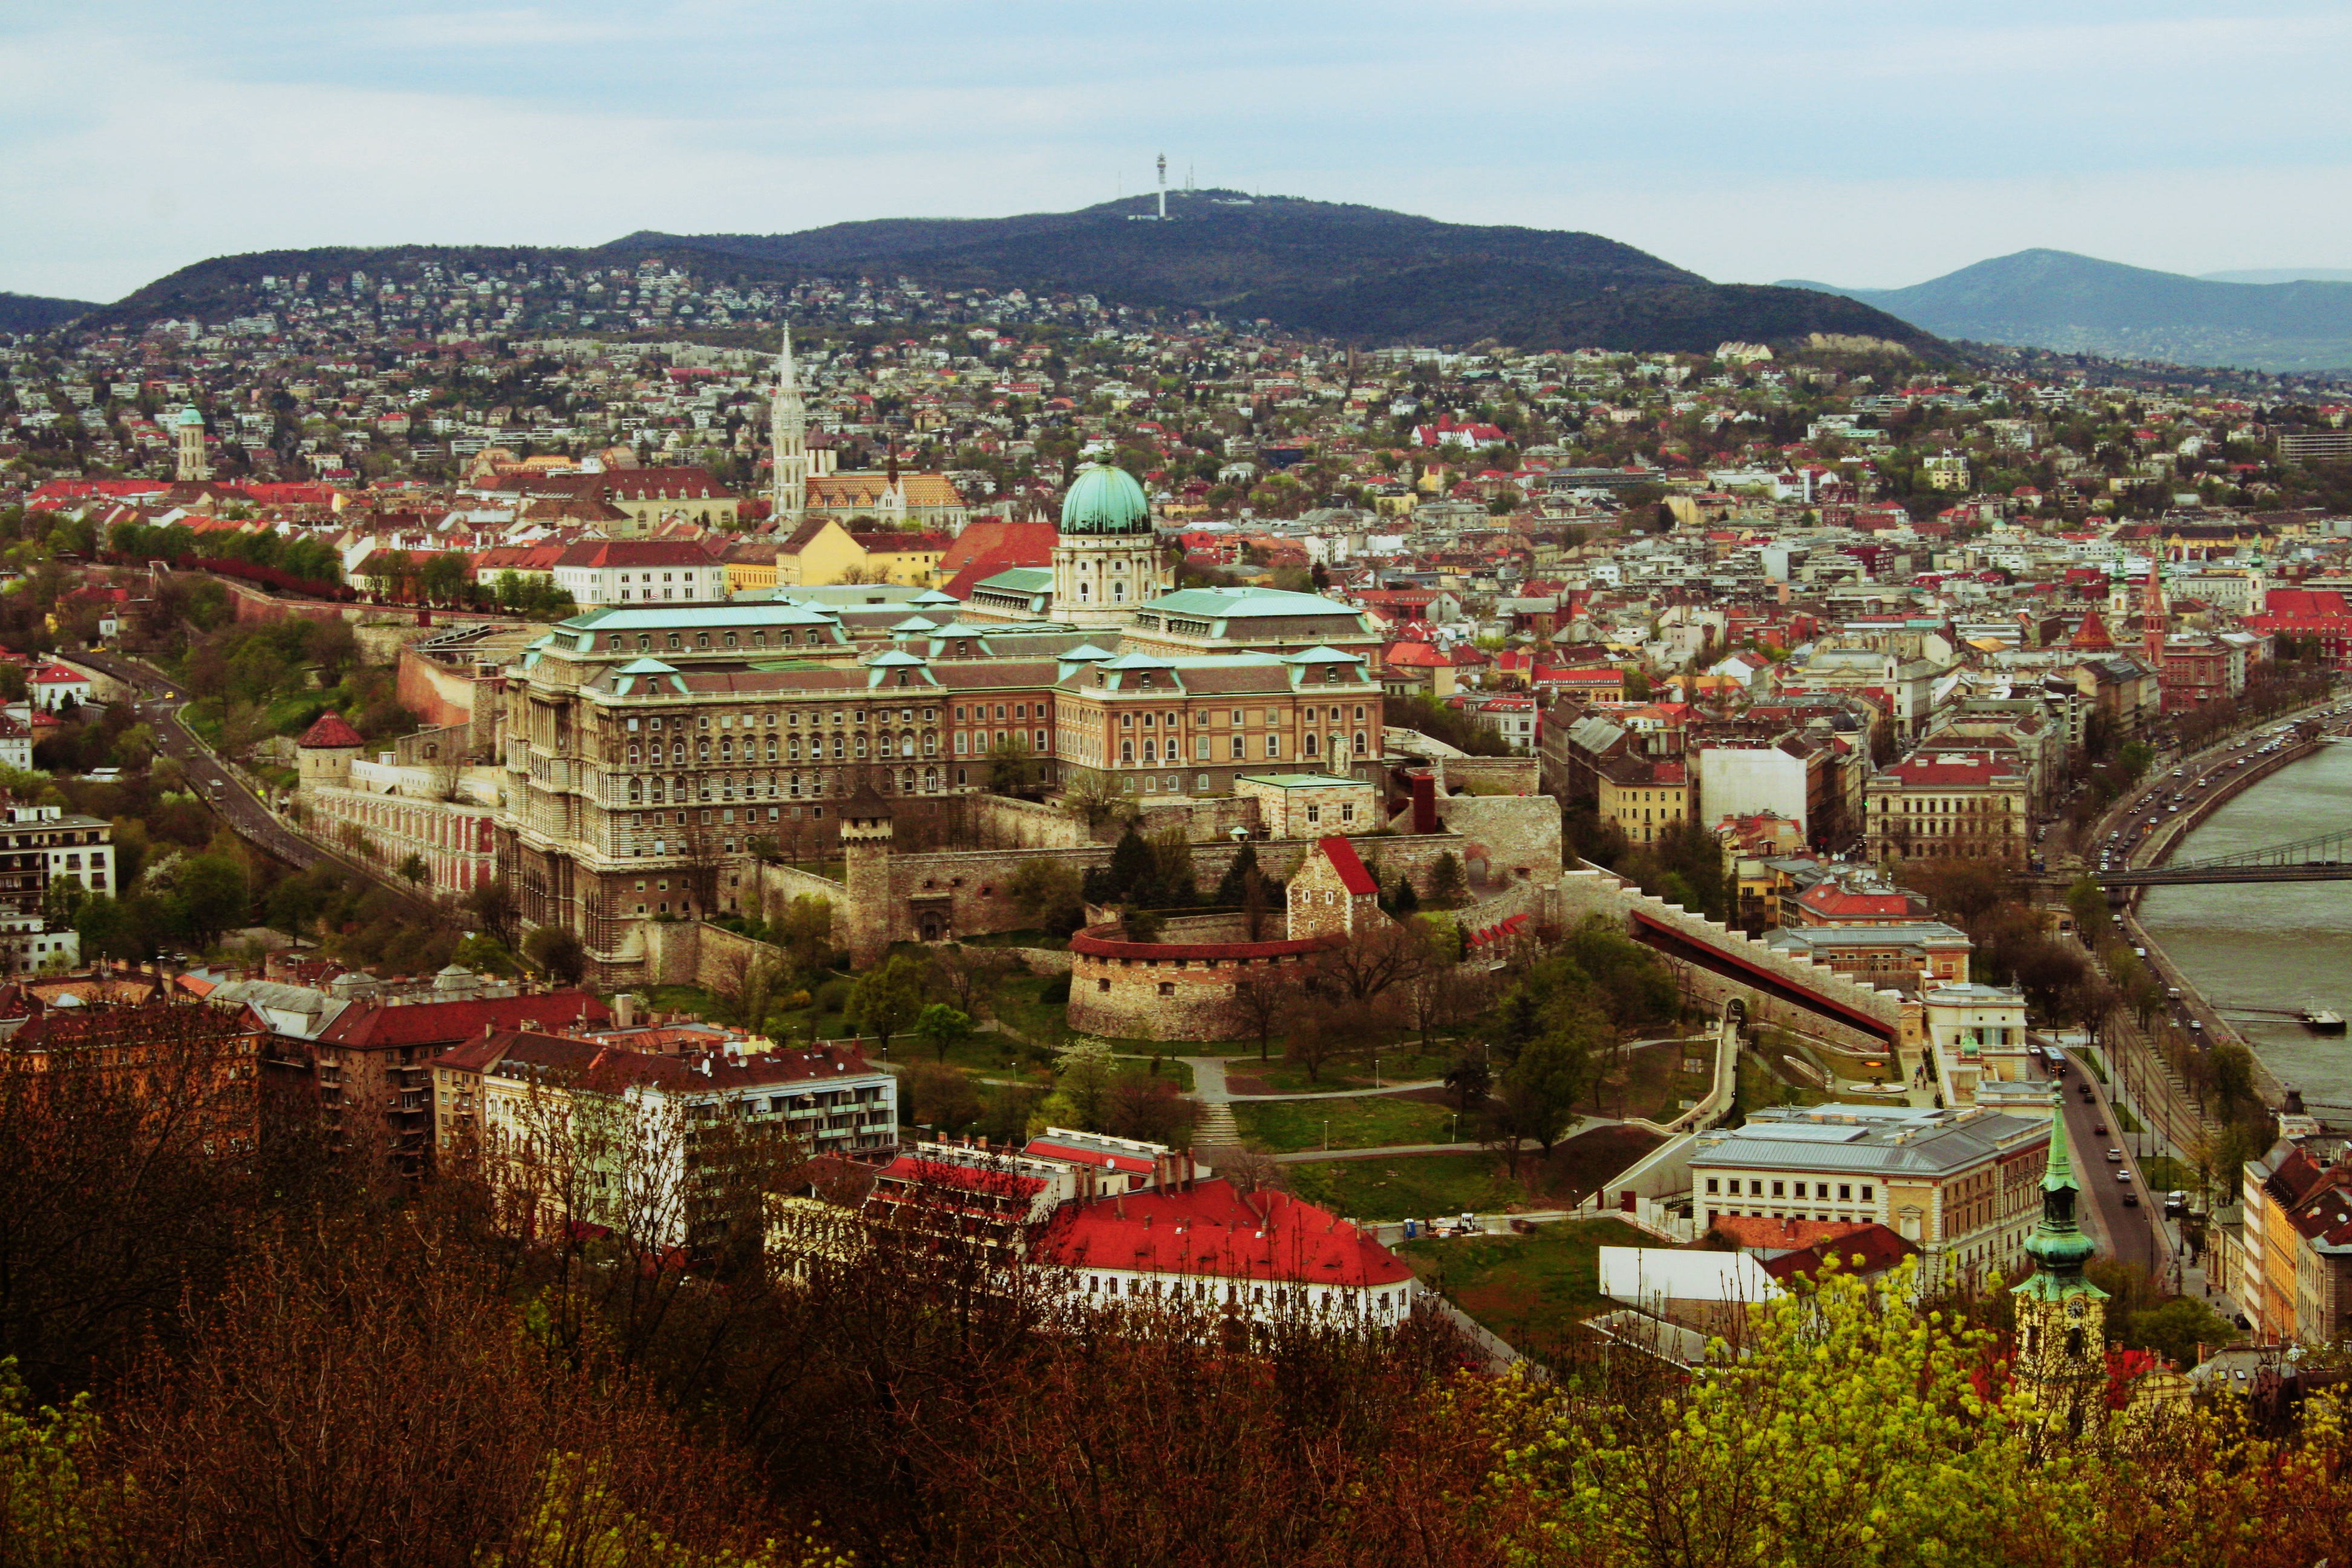
landscape, architecture, town, city, river, cityscape, panorama, village, landmark, tourism, bird's eye view, aerial photography, historic site, residential area, human settlement